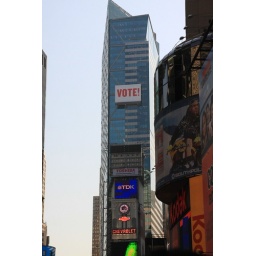
One of the most famous roof tops in the world where we all watch the ball drop on New Years.